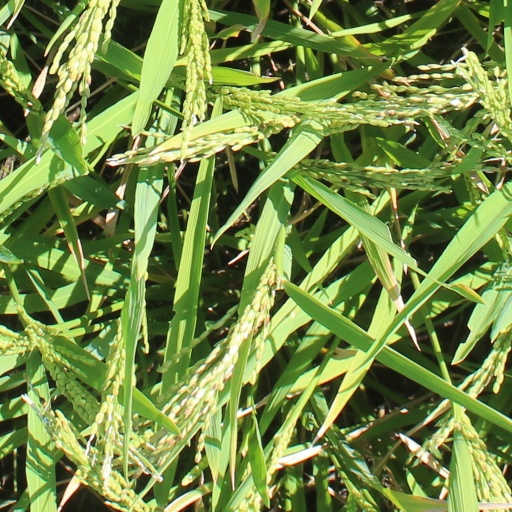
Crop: rice